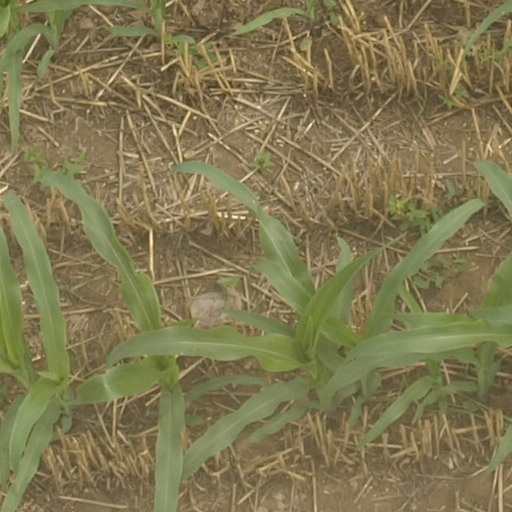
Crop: maize; corn